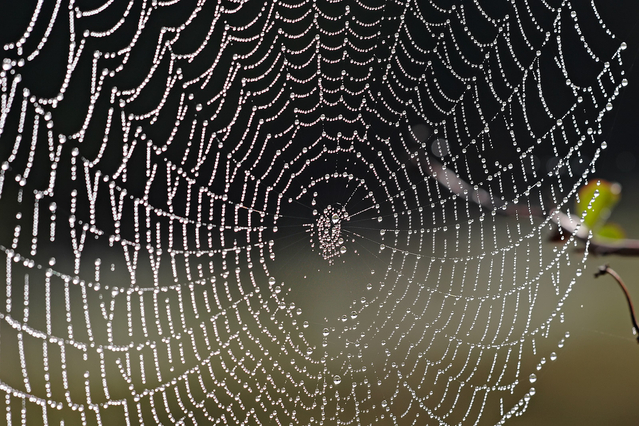
Texture: cobwebbed